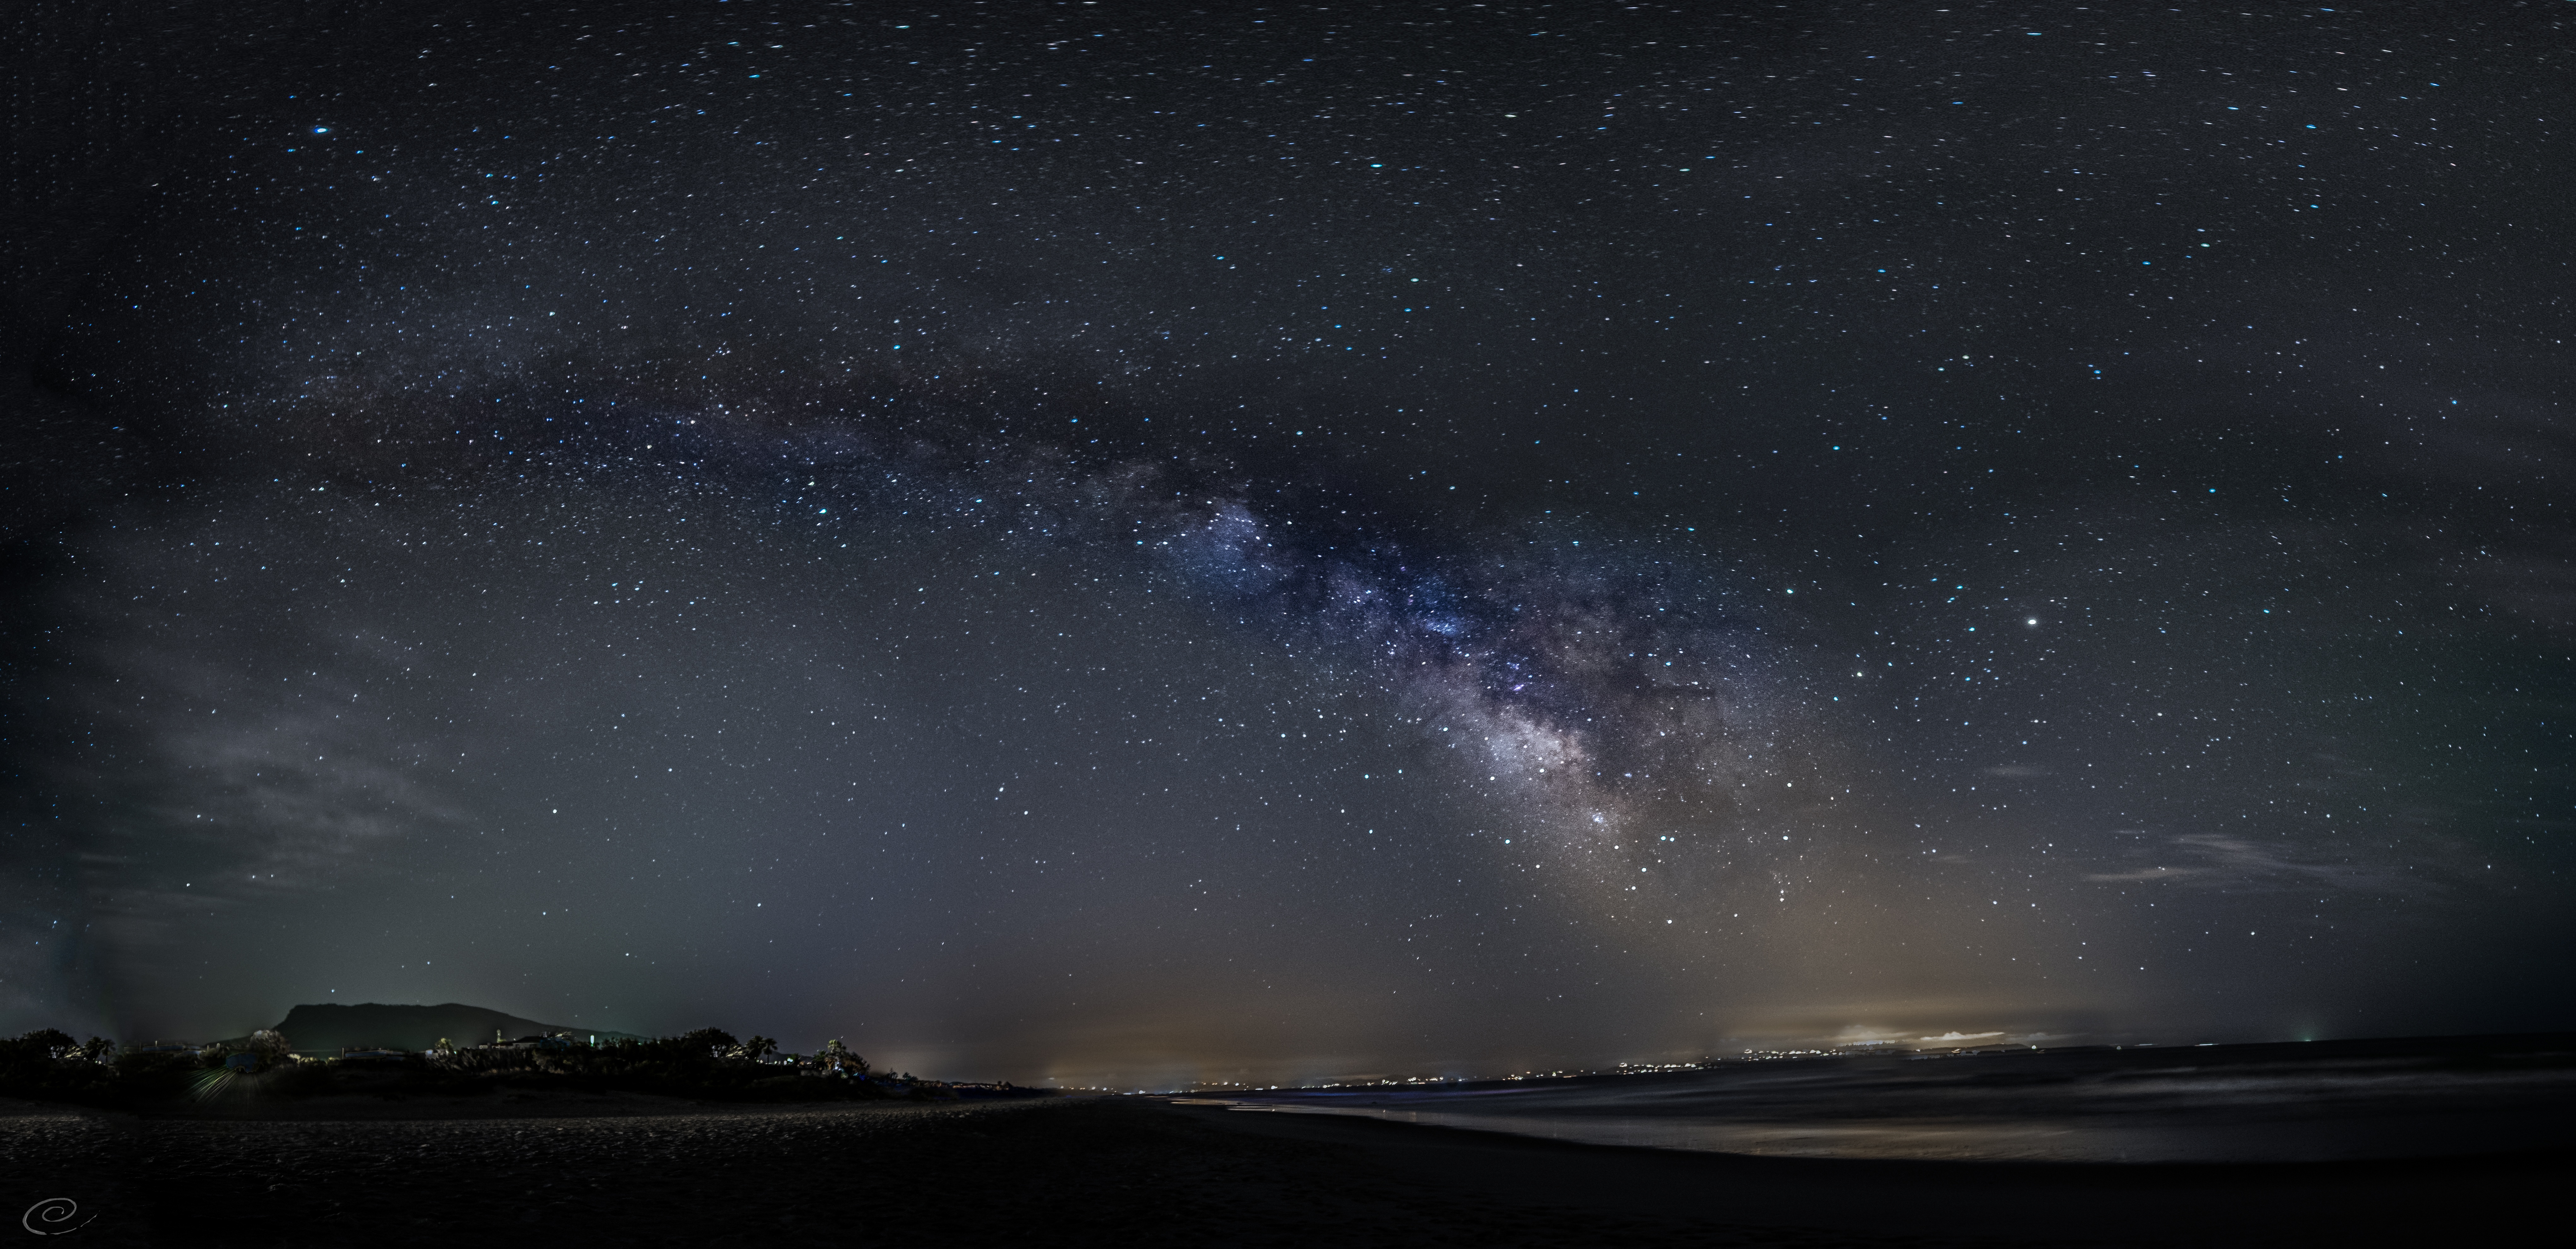
sky, night, star, milky way, atmosphere, galaxy, aurora, outer space, astronomy, midnight, astronomical object, spiral galaxy